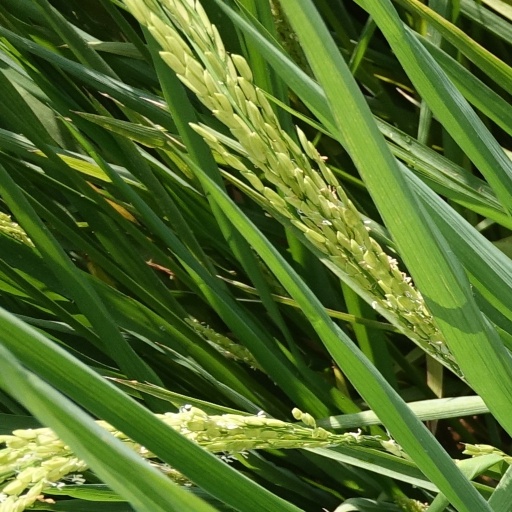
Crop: rice